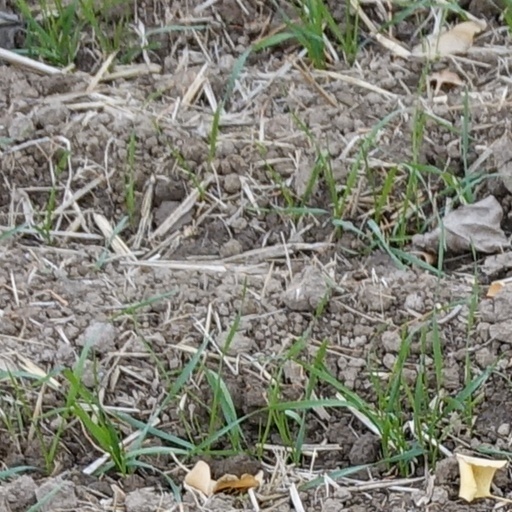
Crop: wheat